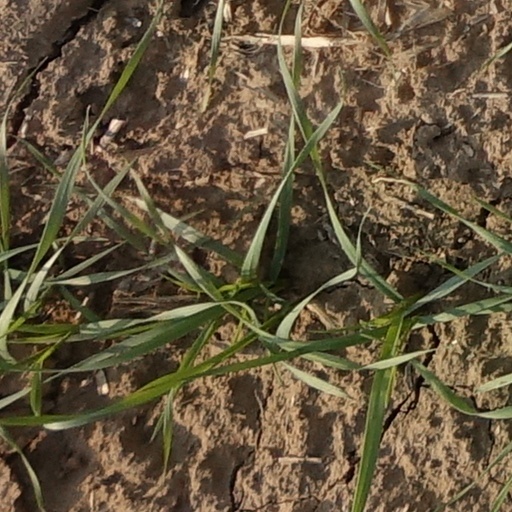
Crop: wheat